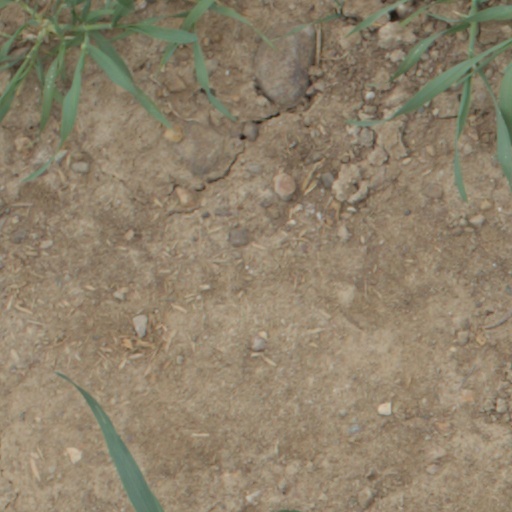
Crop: wheat